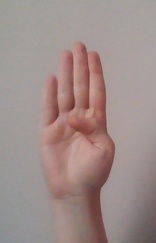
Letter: kaaf